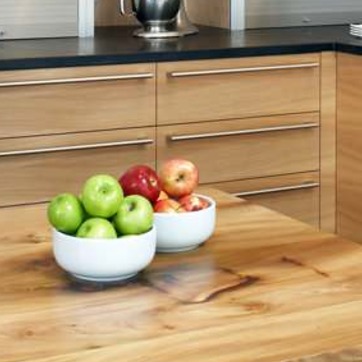
Material: food